Makerere University

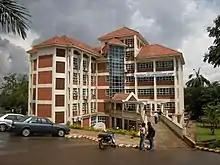
Faculty of Information Technology Building, Makerere University

Makerere University is the alma mater of many post-independence African leaders, including Ugandan president Milton Obote and Tanzanian presidents Julius Nyerere and Benjamin Mkapa. The former president of the Democratic Republic of the Congo, Joseph Kabila, and former Kenyan president the late Mwai Kibaki are also Makerere alumni.